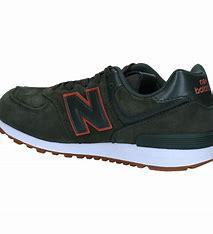
Brand: New
Model: Balance GC574